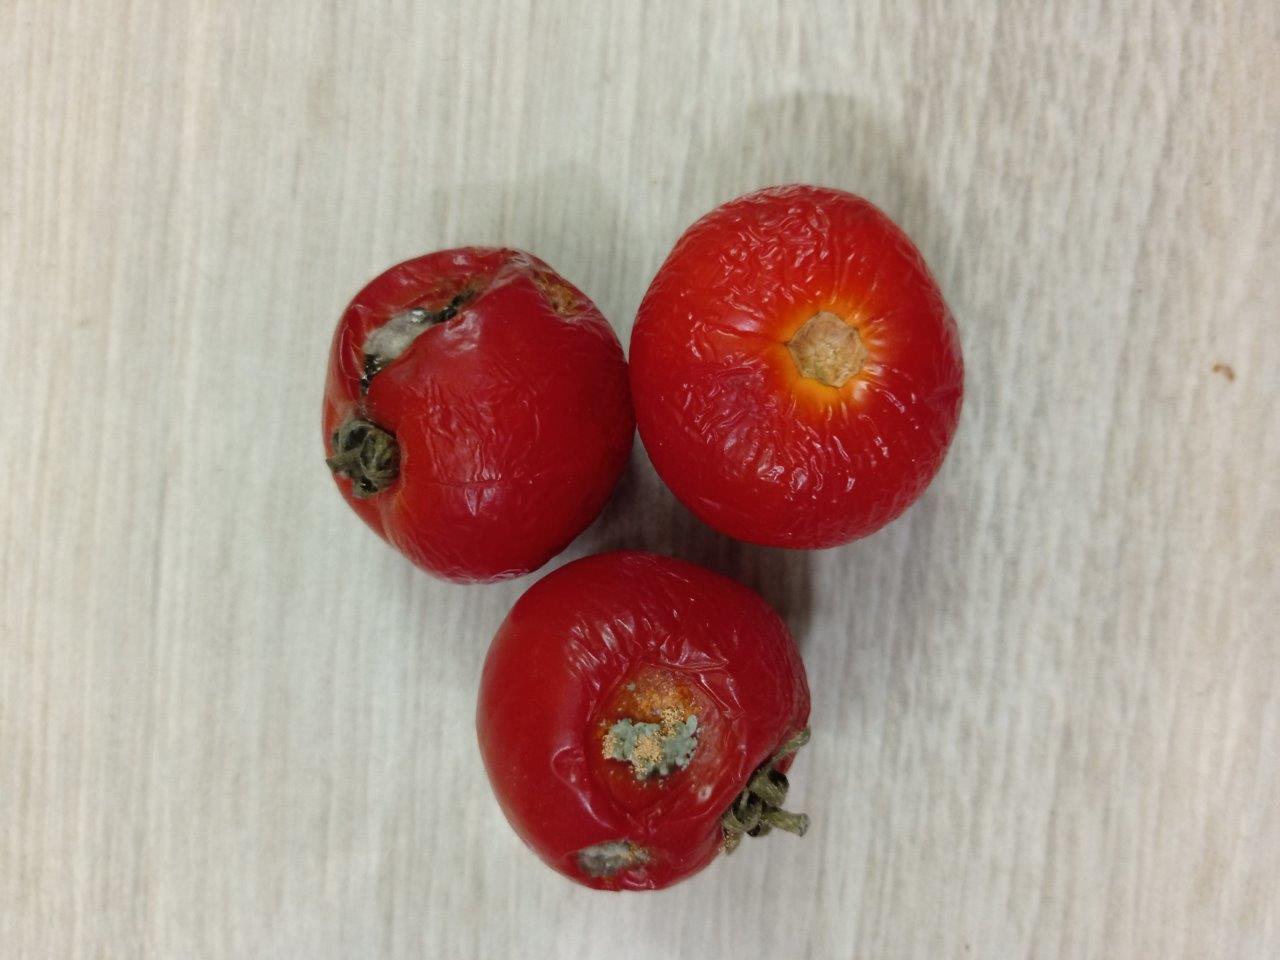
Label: Rotten